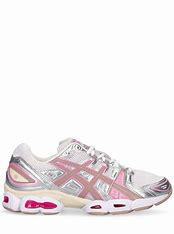
Brand: Asics
Model: Gel Nimbus 9